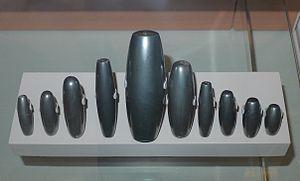
Une unité de masse est une unité de mesure, c'est-à-dire un étalon, permettant d'exprimer la mesure physique d'une masse.
L'origine de la monnaie, ou plus exactement des pièces de monnaie, a été clairement située dans le temps et dans l'espace par la recherche historique moderne. Selon le consensus scientifique en vigueur, les premières pièces de monnaies auraient été frappées aux alentours du VIIᵉ siècle av. J.C. dans le royaume de Lydie et plusieurs cités indépendantes d'Asie Mineure.
La civilisation babylonienne s'épanouit en Mésopotamie du Sud du début du IIᵉ millénaire av. J.‑C. jusqu'au début de notre ère. Elle prit corps à partir de l'héritage des civilisations du Sud mésopotamien plus anciennes dont elle est historiquement la prolongation. Elle prend corps avec l'affirmation politique de Babylone, État qui fut à partir du XVIIIᵉ siècle av. J.-C. l'entité politique dominant le Sud mésopotamien, et ce pendant plus d'un millénaire.